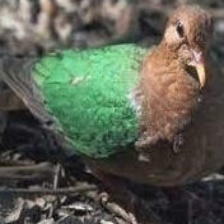
Species: GREEN WINGED DOVE
Scientific name: CHALCOPHAPS INDICA